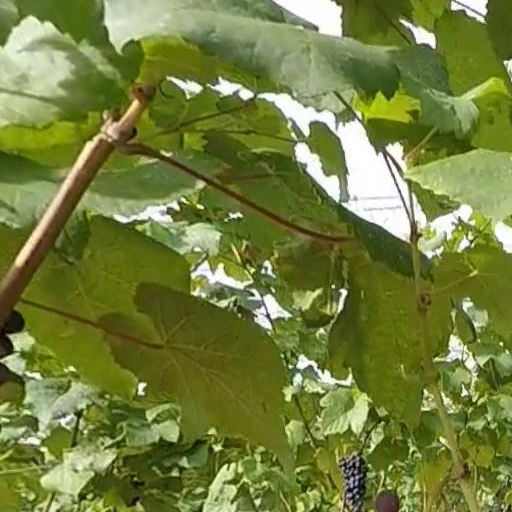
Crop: grape